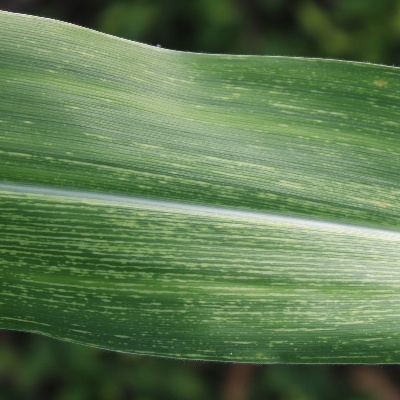
Crop: Maize
Condition: streak virus